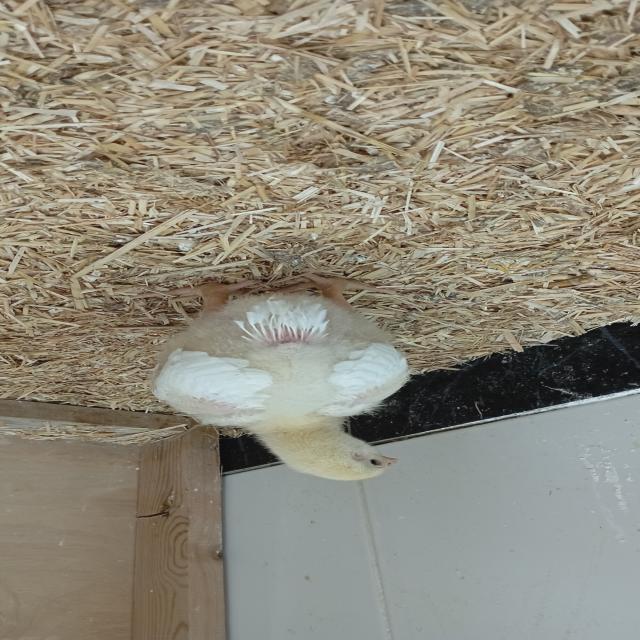
Weight: 396 g